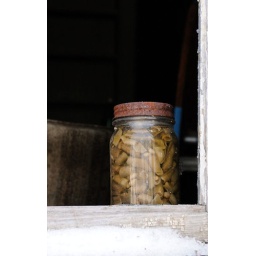
Beans left in the window sill of an abandoned mill house